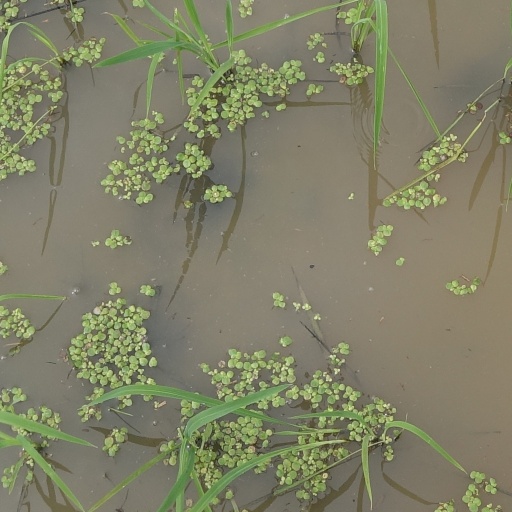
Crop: rice